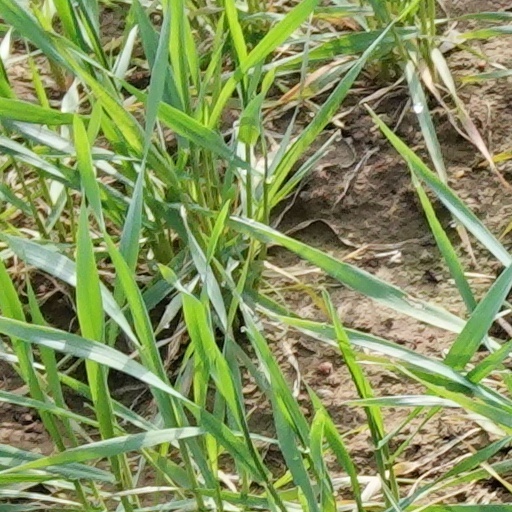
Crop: wheat